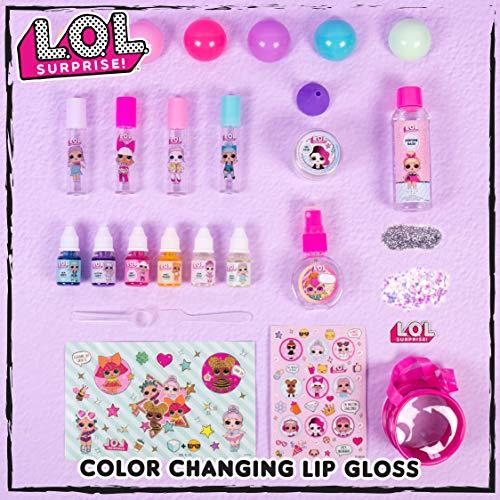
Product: LOL Surprise All-in-One Lip & Scent Studio by Horizon Group USA, Multi
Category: Toys & Games | Arts & Crafts | Craft Kits
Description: Create your own beauty essentials: create fruity flavor lip Balms and sweet-smelling fragrances with exciting ingredients.
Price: $24.99
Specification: ProductDimensions:22x2x14.1inches|ItemWeight:1.6pounds|ShippingWeight:1.6pounds(Viewshippingratesandpolicies)|ASIN:B07R92FH4W|Itemmodelnumber:86208|Manufacturerrecommendedage:6yearsandup